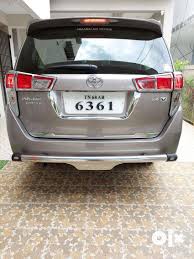
Label: noambulance